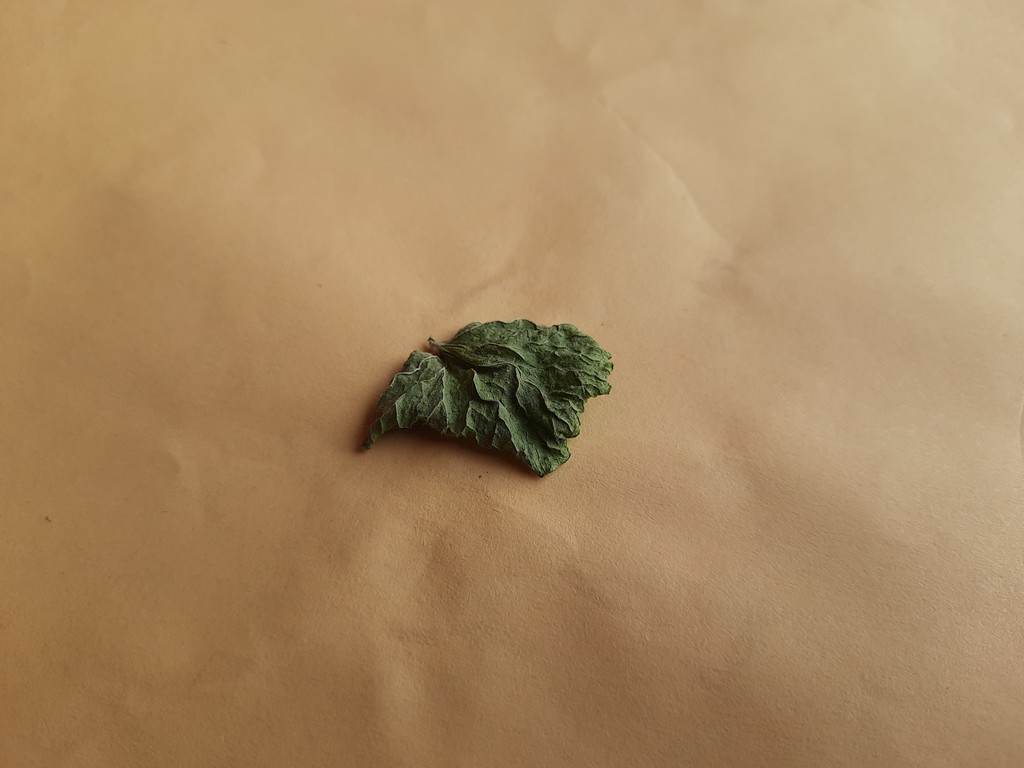
Label: Dried